Joseph William Woodrough

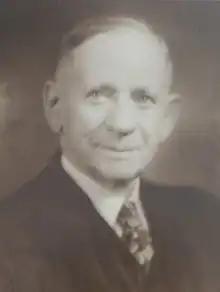

Joseph William Woodrough (August 29, 1873 – October 2, 1977) was a United States circuit judge of the United States Court of Appeals for the Eighth Circuit and previously was a United States district judge of the United States District Court for the District of Nebraska. By total service, Woodrough is the longest-serving federal judge in history, with a total service tenure of 61 years, although by active service he is only the twelfth-longest-serving at 44 years and 275 days.